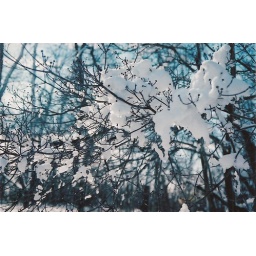
Snow on tree branches. Taken at my brother's house in Kansas City, Mo.